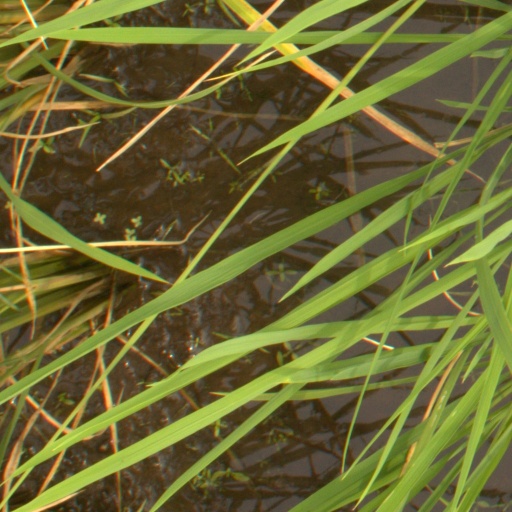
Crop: rice